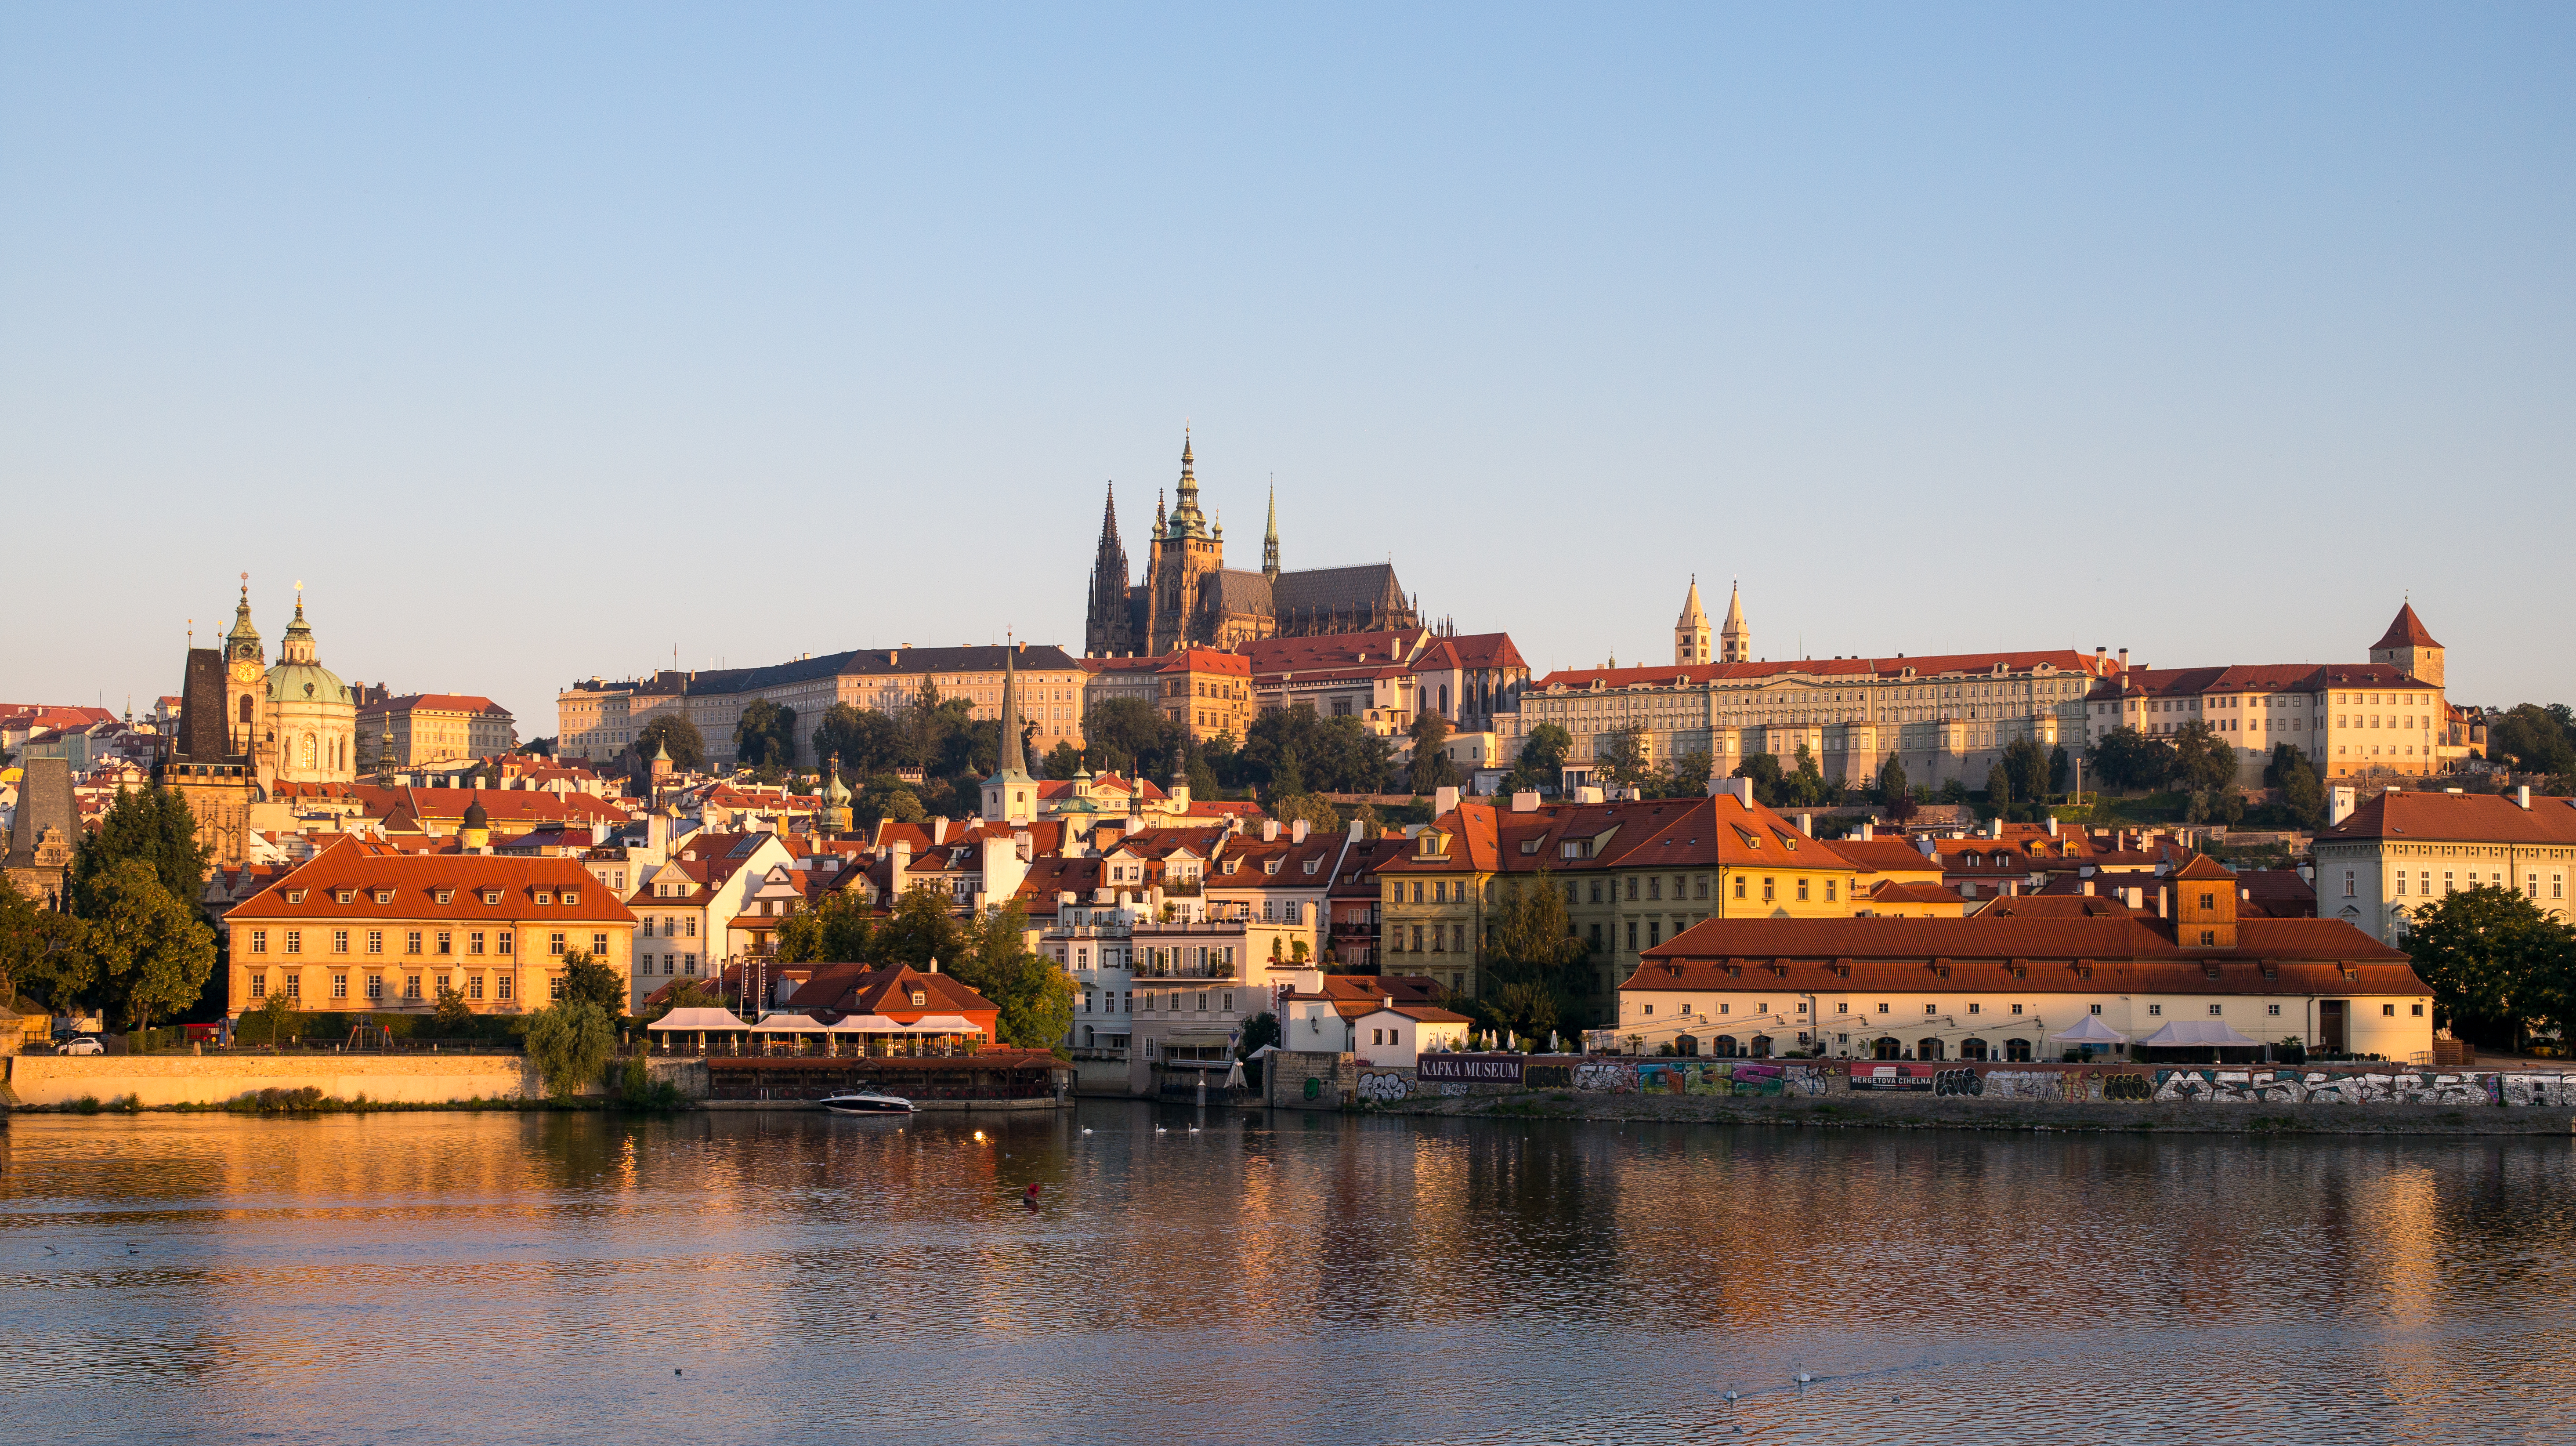
architecture, sunrise, skyline, morning, town, palace, city, river, cityscape, panorama, summer, travel, dusk, europe, evening, reflection, castle, landmark, prague, tourism, waterway, place of worship, m, spires, praga, 50, quarter, leica, mala, 240, summilux, hrad, strana, hradcany, vltava, reka, moldau, czech, czechia, cesko, praha, praag, prag, lesser, prazsky, human settlement